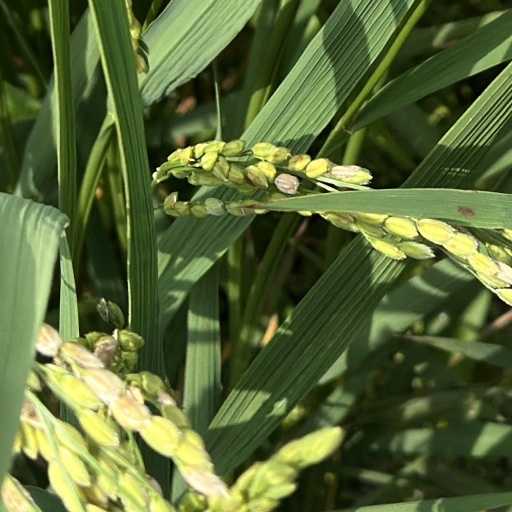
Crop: rice